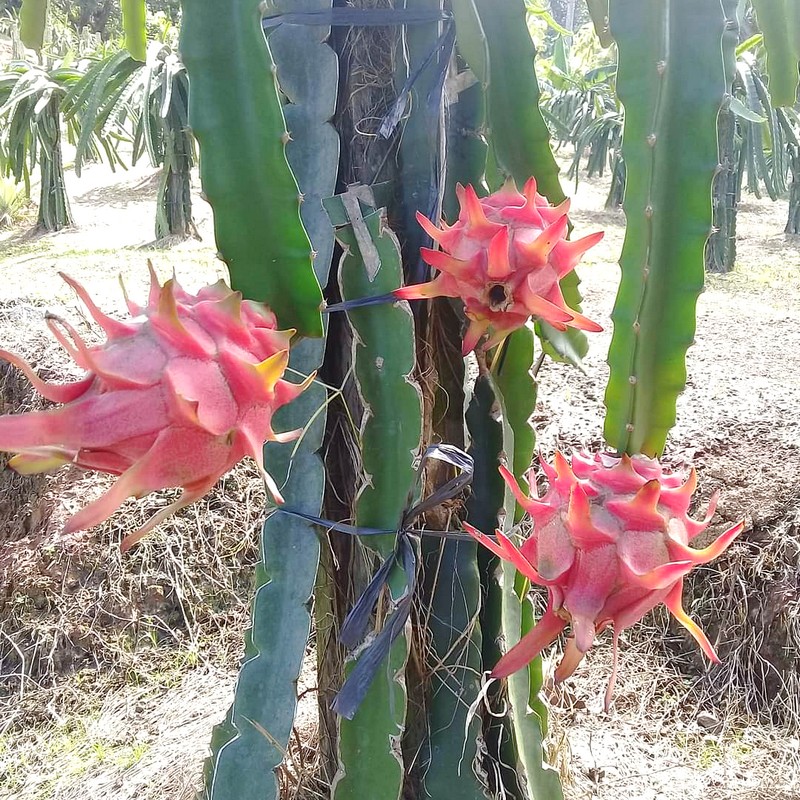
Label: Mature Dragon Fruit